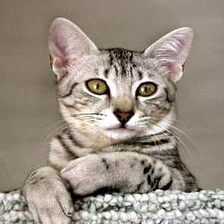
Species: cat
Breed: Egyptian Mau